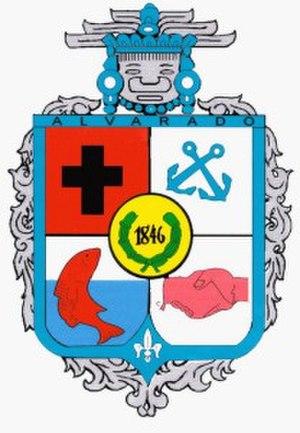
Alvarado est une ville localisée dans l'État de Veracruz-Llave au Mexique, capitale de la municipalité du même nom. Son nom officiel est « Illustre, Héroïque et Généreuse Ville et Port de Alvarado ».